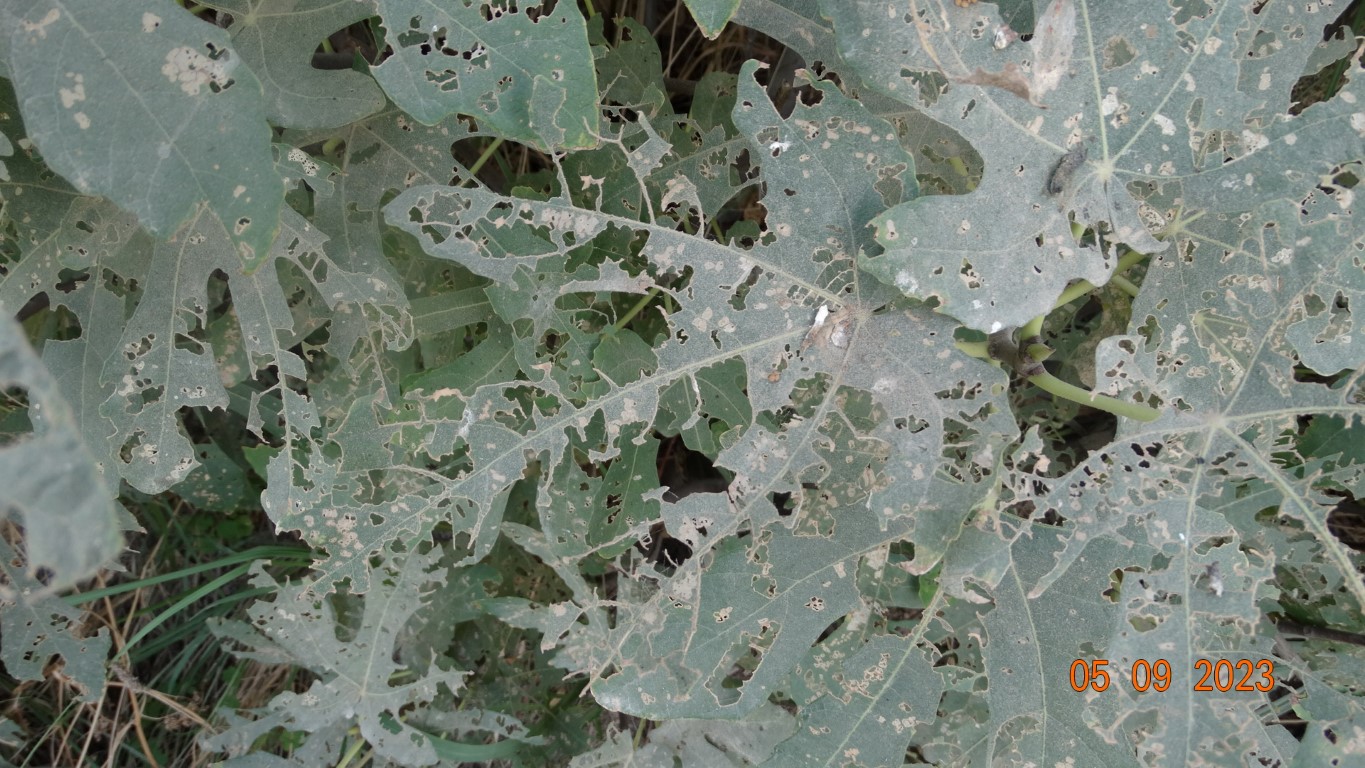
Label: infected